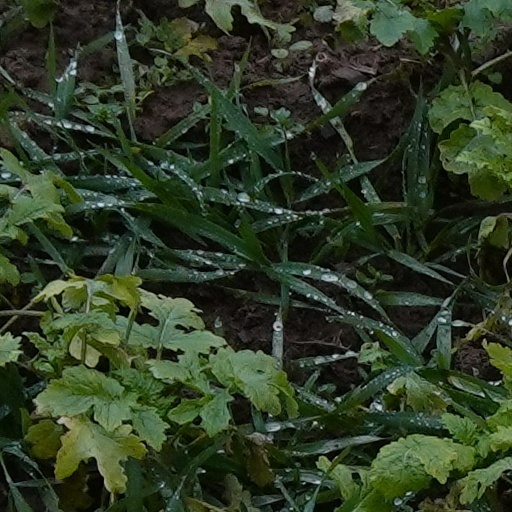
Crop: wheat